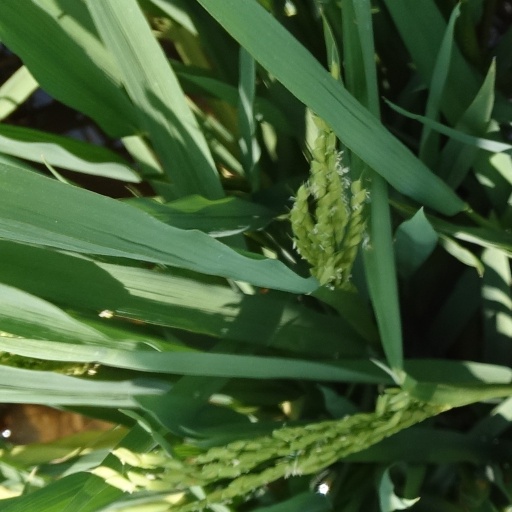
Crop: rice